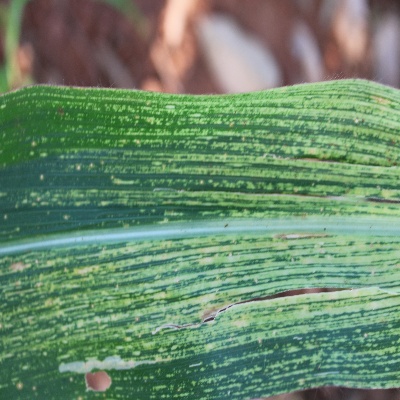
Crop: Maize
Condition: streak virus